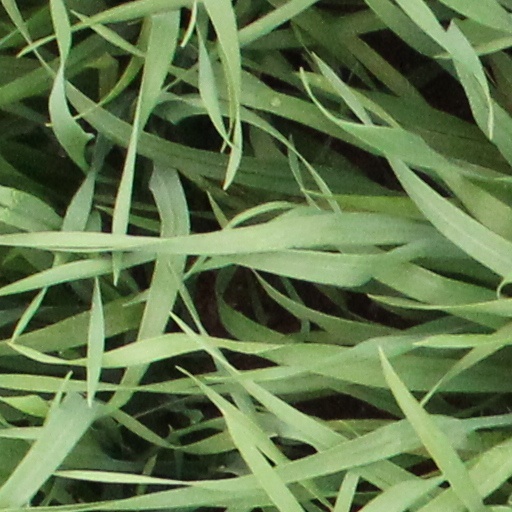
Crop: wheat